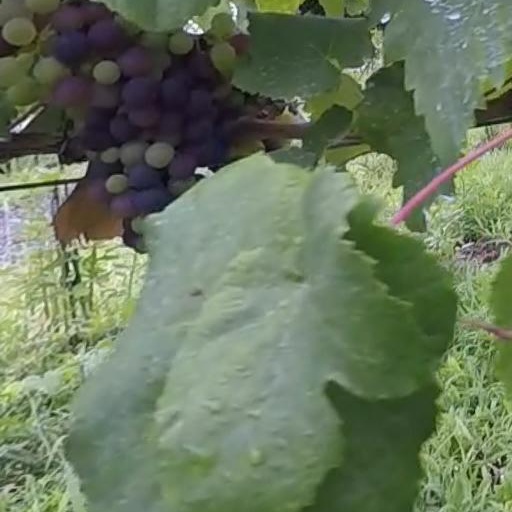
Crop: grape